Calgary

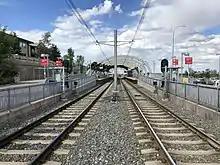
The CTrain is Calgary's light rail transit system, boasting the second-highest ridership in North America.

The City of Calgary is a municipal corporation with a council–manager government structure consisting of the fifteen-member Calgary City Council elected every four years. The council itself consists of an at-large mayor and fourteen councillors who represent geographic regions of the city. The legal authority to govern as a "creature of the province" is derived from various regulations and legislation of the Alberta Legislature, of which the Municipal Government Act and the "City of Calgary Charter, 2018 Regulation" provide many of the powers and responsibilities for the city. The current mayor, Jyoti Gondek, was first elected in the 2021 municipal election.